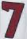
Number: 7